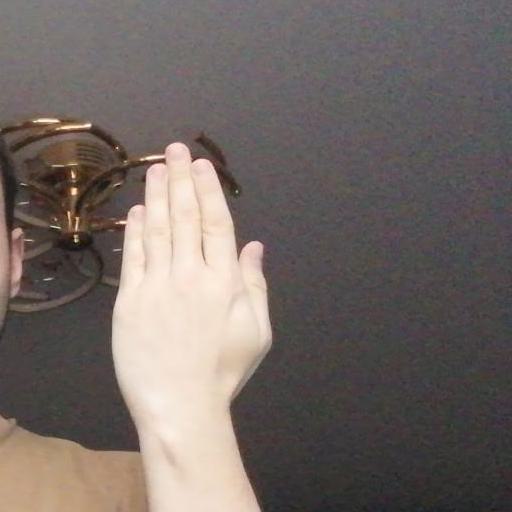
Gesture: stop_inverted